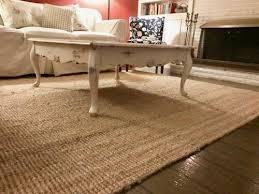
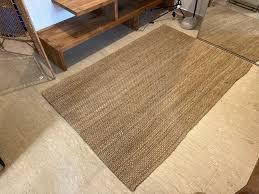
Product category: misc
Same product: yes